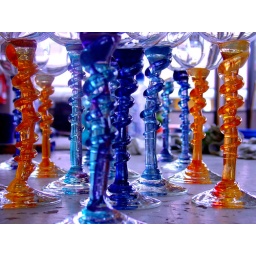
Lost in the glass forest